Phobia (2016 film)

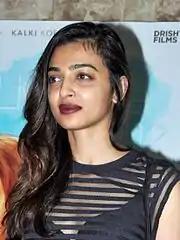
Apte's performance was particularly praised by the critics.

A reviewer of "Bollywood Hungama" gave 3 stars out of 5, saying, "an intriguing screenplay that keeps you riveted through the course of the film and the ending surprises you to no end". Saibal Chatterjee of NDTV also gave 3 out of 5 stars and said that "Phobia" is a canny flick that places known genre conventions in fresh light, the kind that bestows new life on them. Shubhra Gupta of "The Indian Express" called the film a "genuine frightener", saying that the film pulls it off with pizazz, helped by a crackerjack plot and performances.